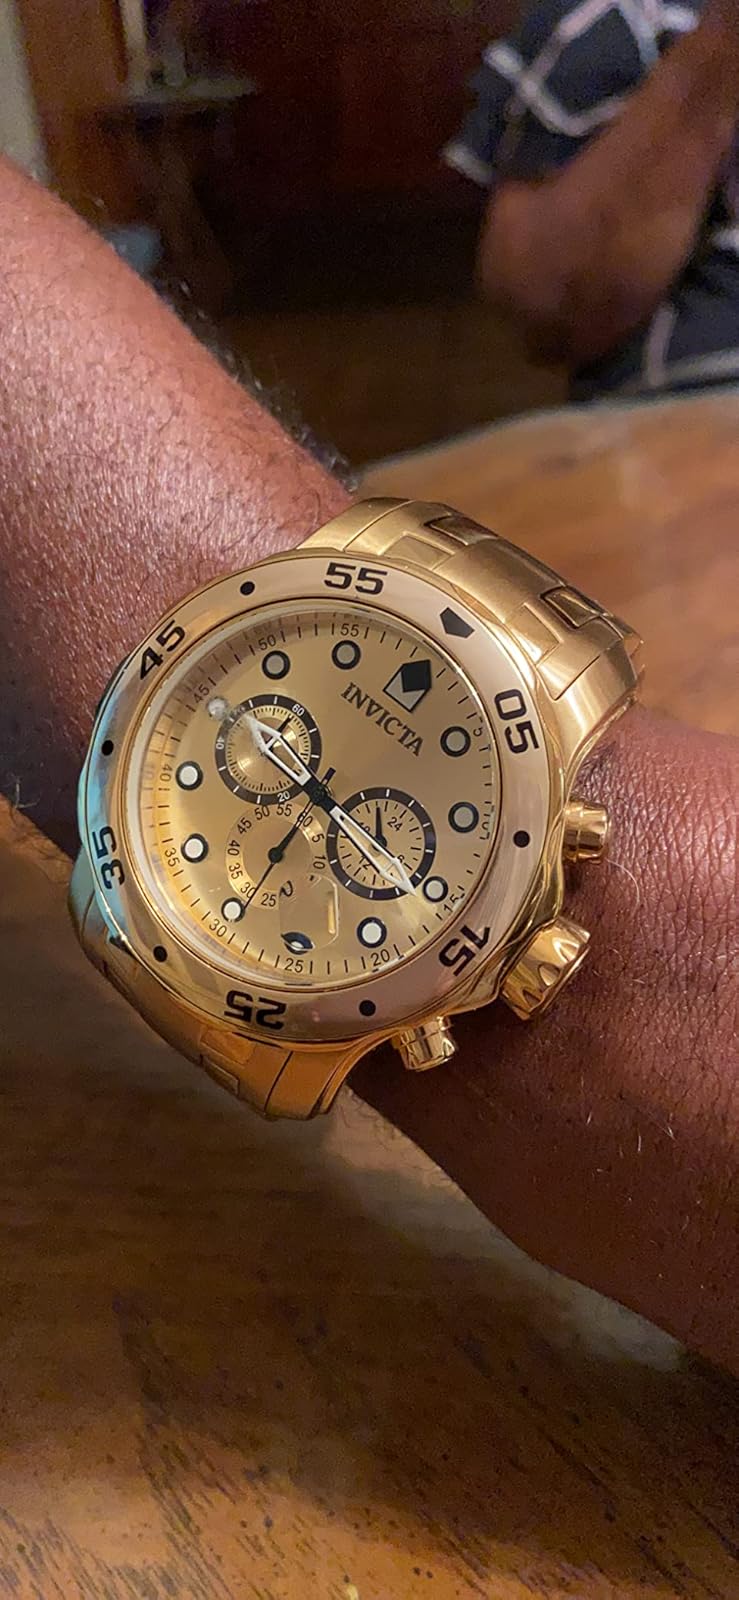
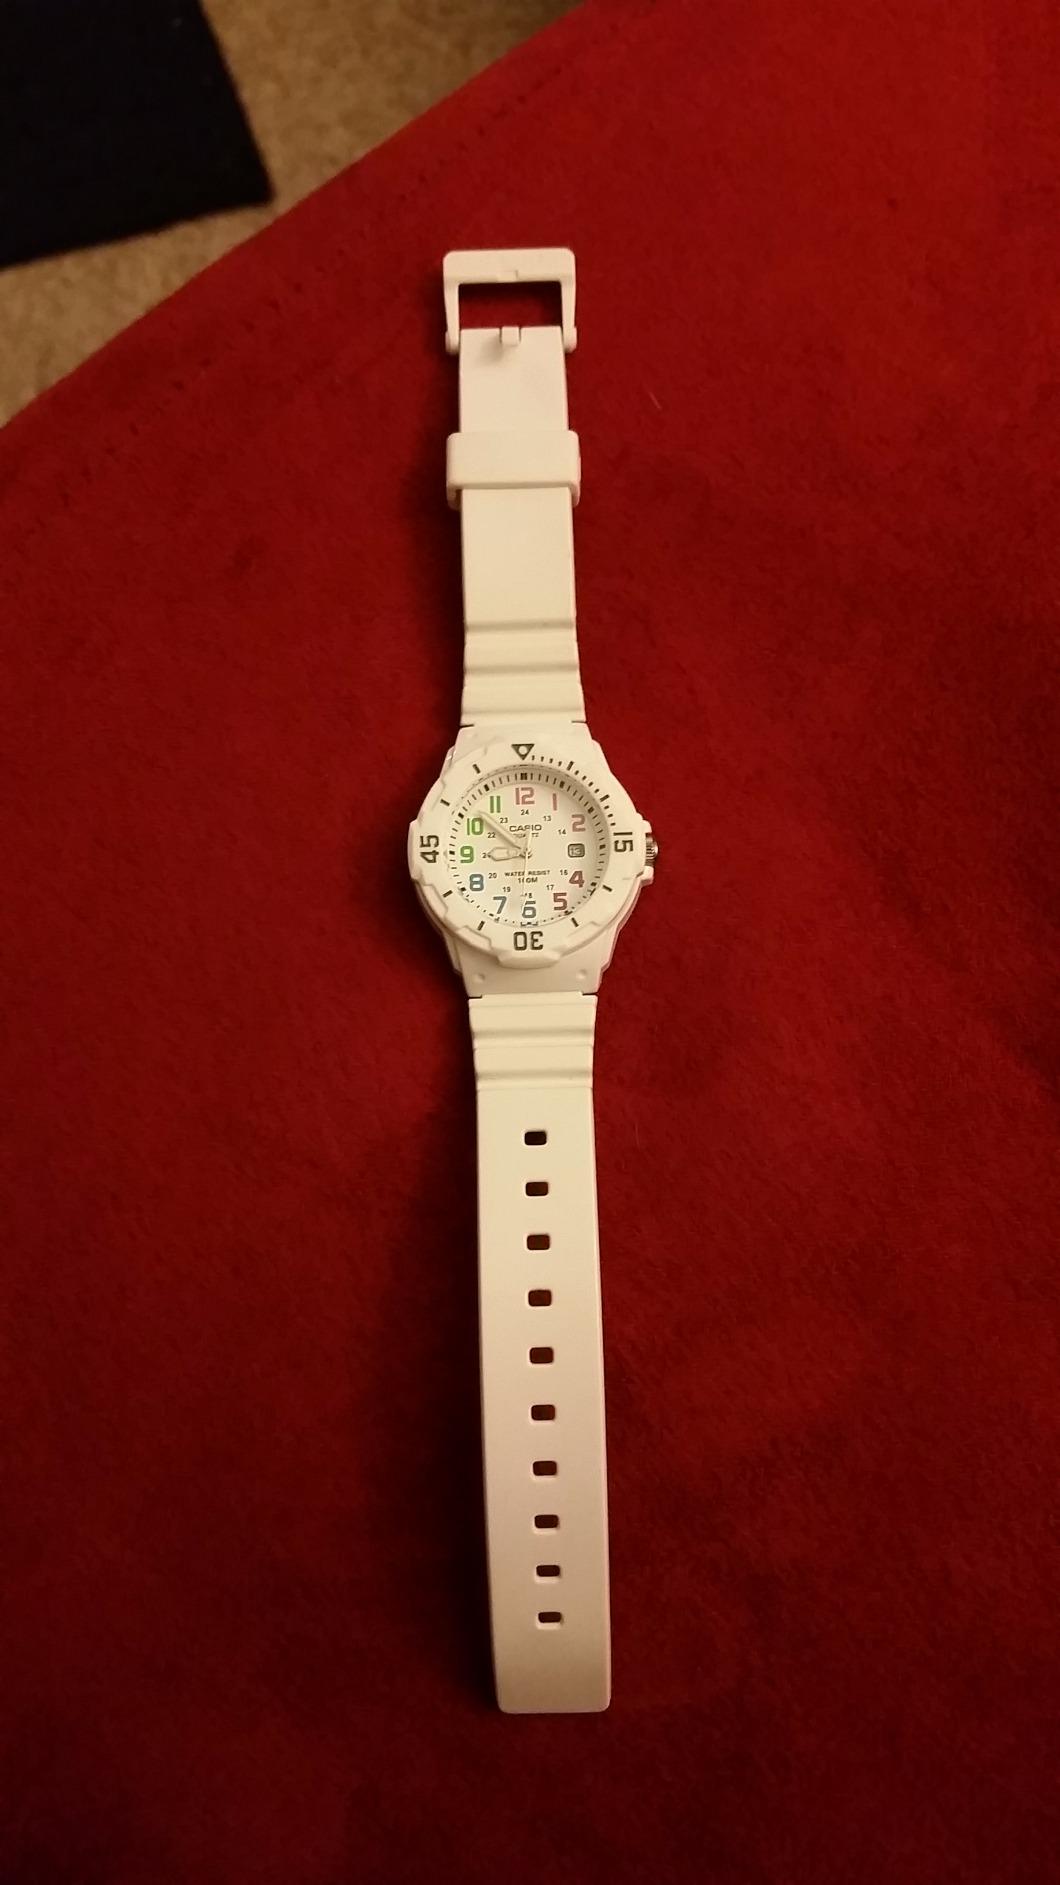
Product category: accessories_watch
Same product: no